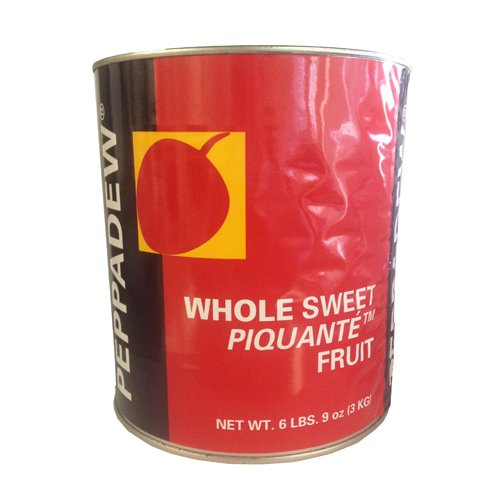
Whole Sweet Piquante Peppadew Peppers - 105 oz (Pack of 2)
Category: Grocery
Sweet & spicy Peppadews are a delightful savory fruit, processed with just the right balance of ingredients. They burst with a uniquely blended flavor of hot, spicy and sweet - enhanced by a crisp texture.
Features: 105 oz can | Hot, spicy and sweet flavor | Crisp texture | Contains no artificial colorants or preservatives | All Natural, Non GMO, Gluten Free, Vegan